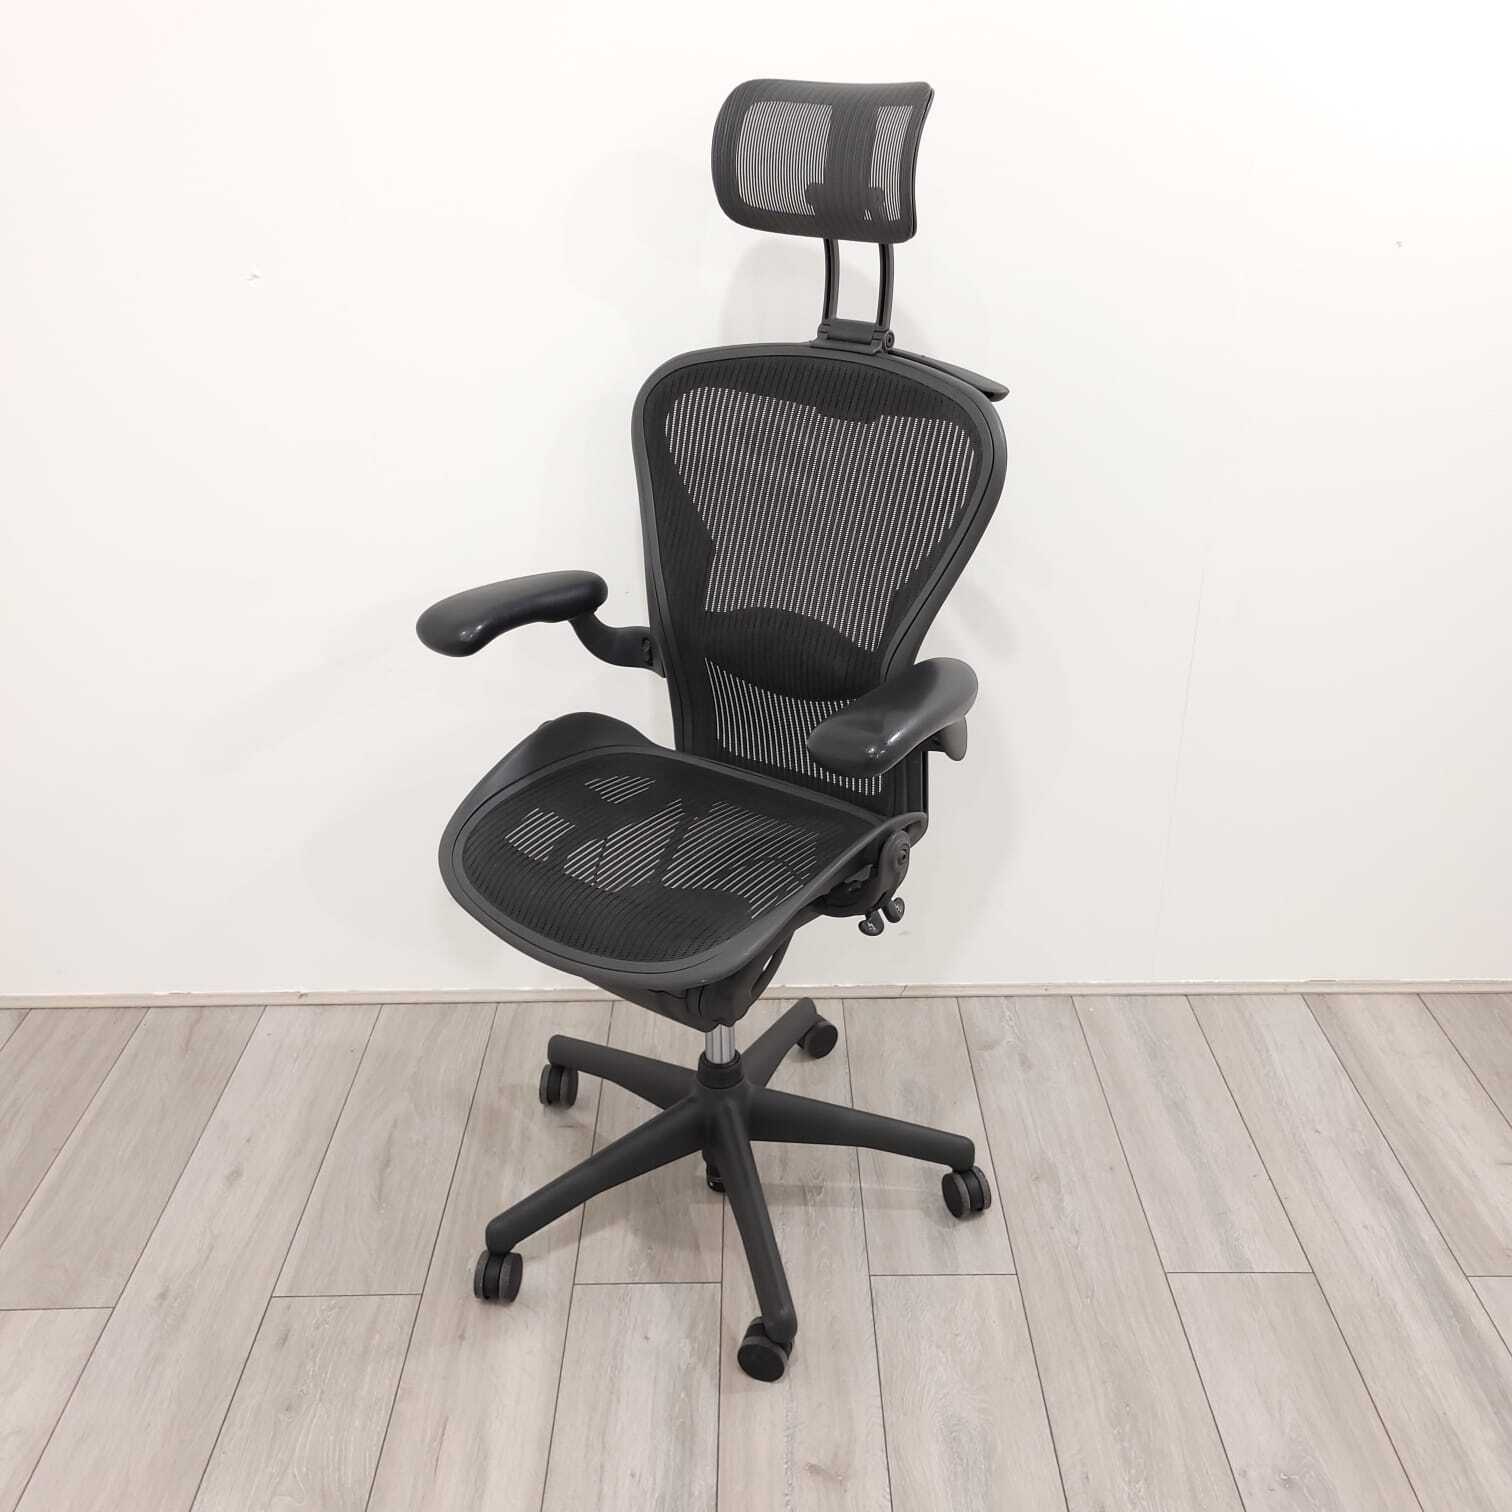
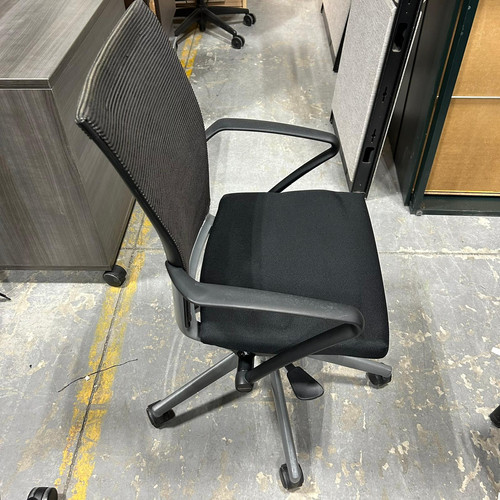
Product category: items_chair
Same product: no